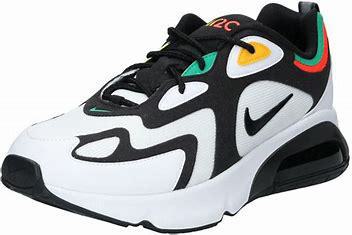
Brand: Nike
Model: Air Max 200